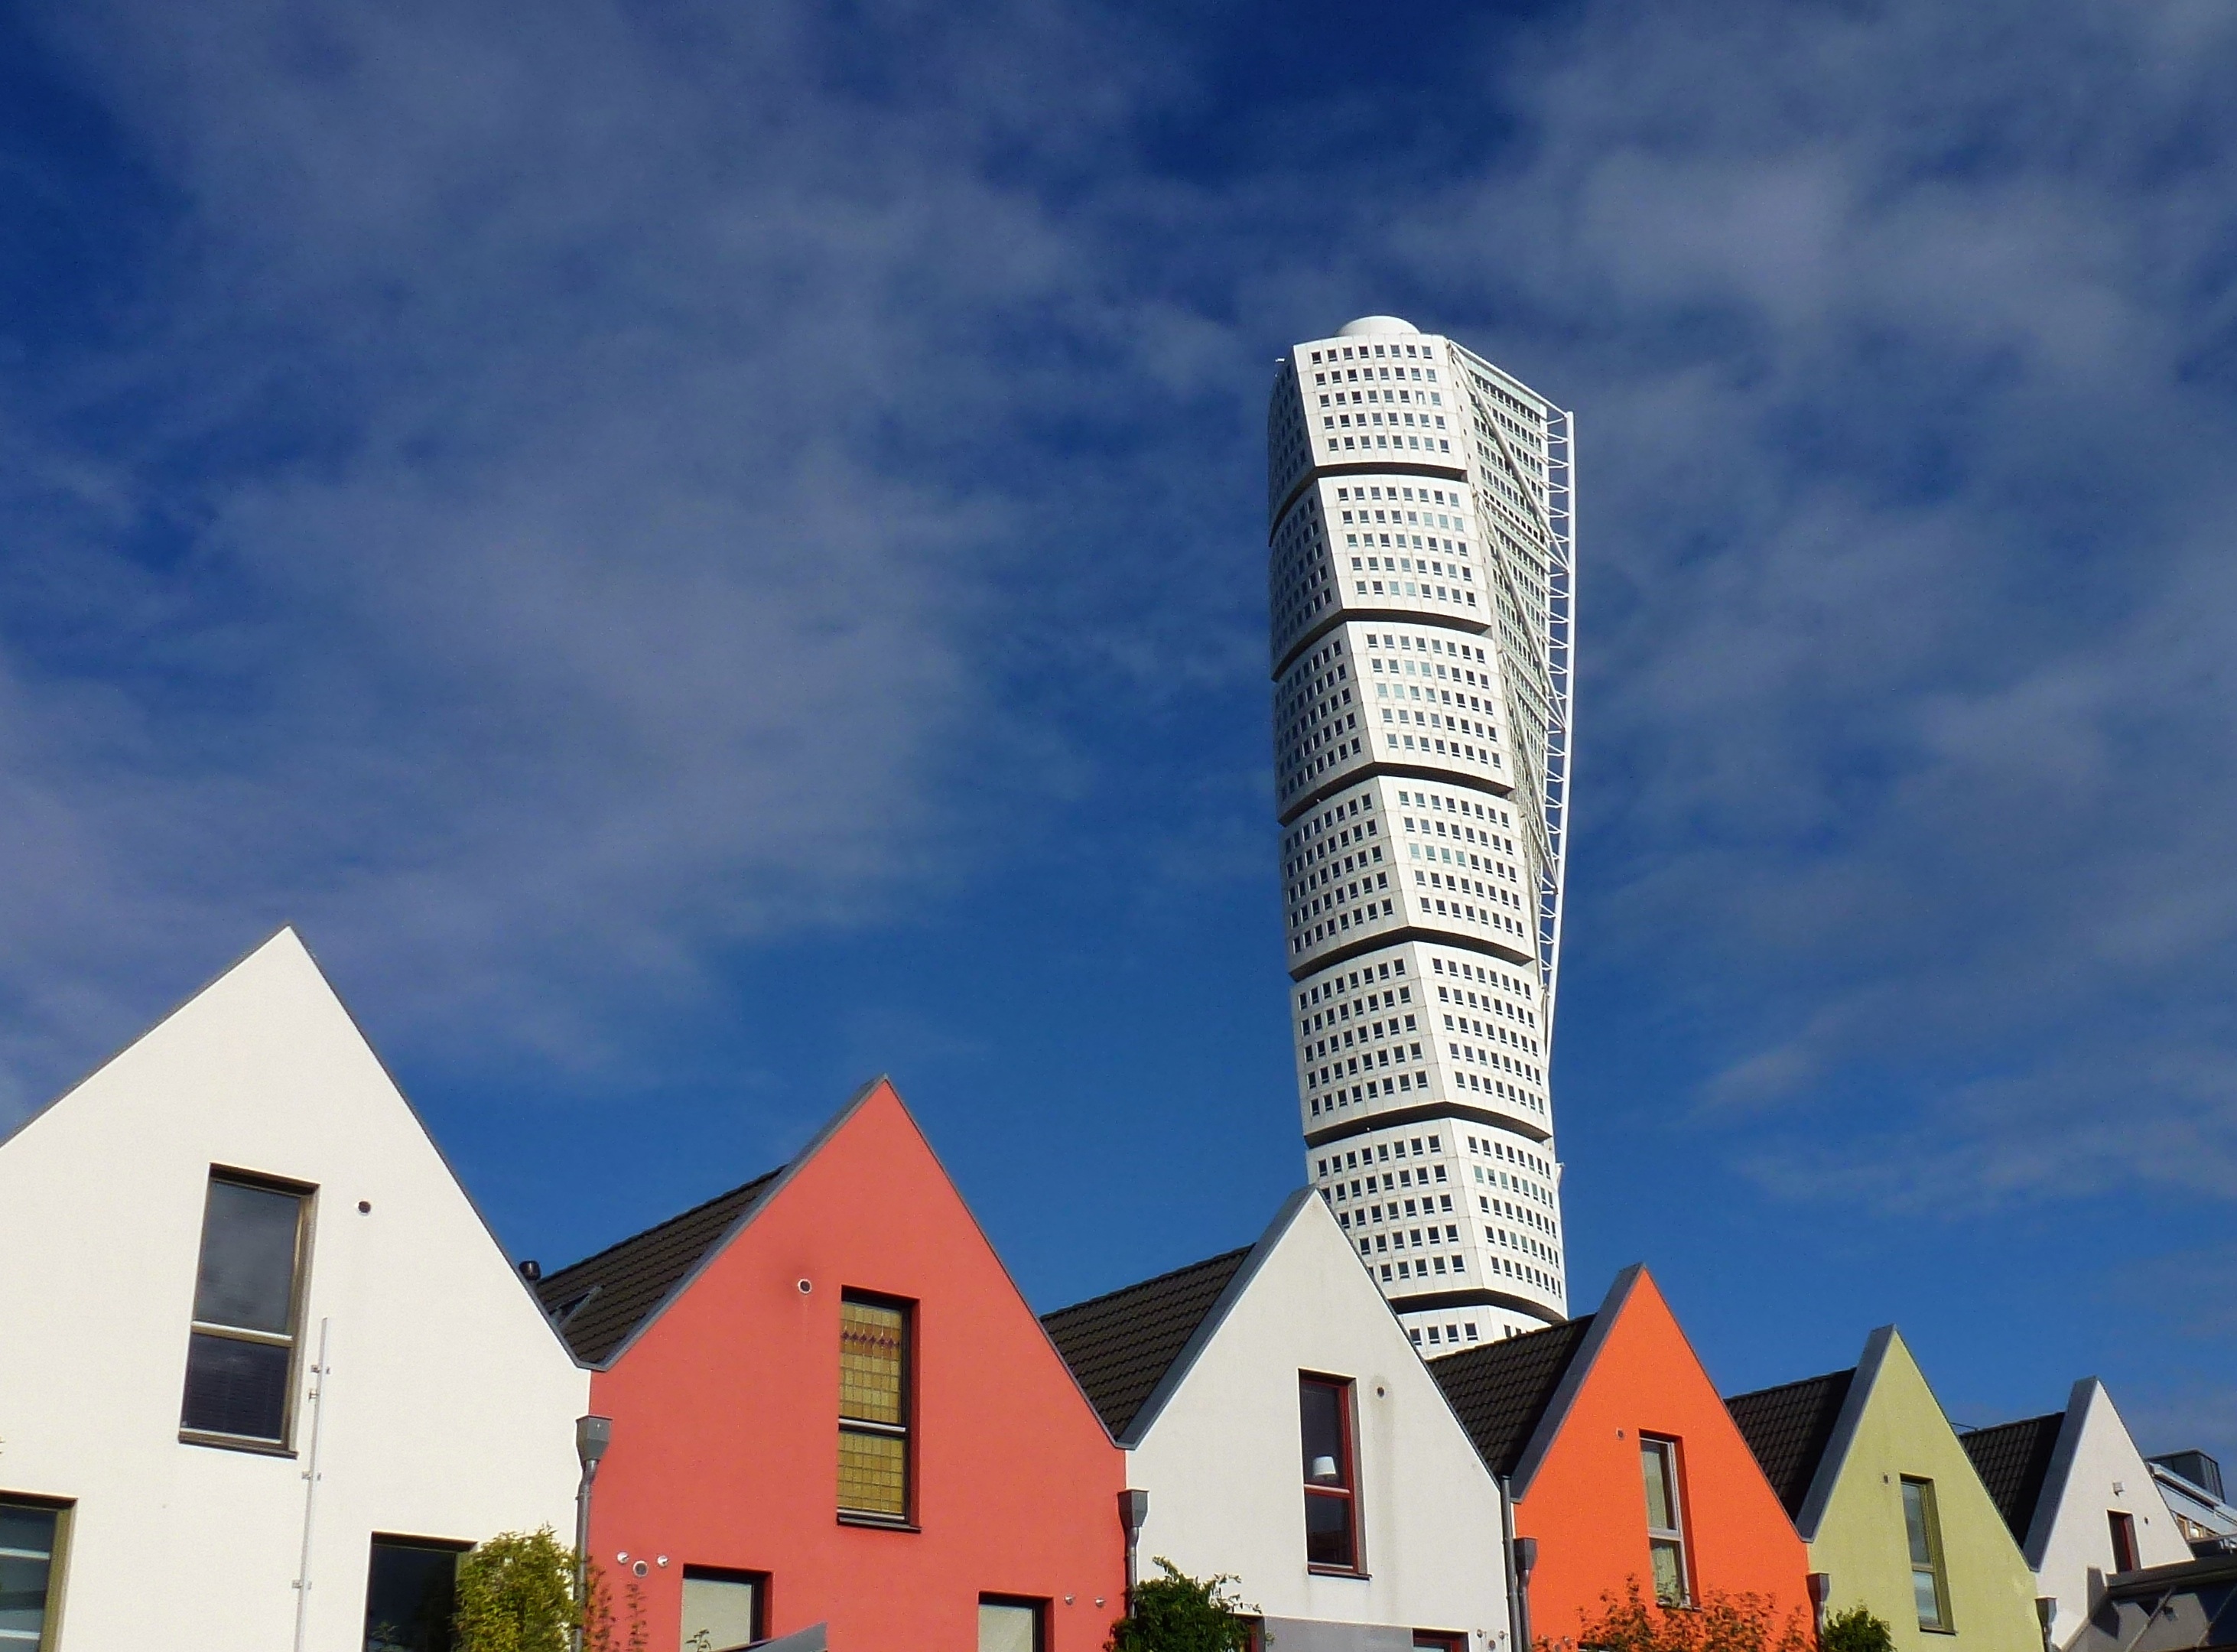
abstract, architecture, sky, window, perspective, building, city, skyscraper, tower, color, landmark, facade, blue, colorful, modern, tower block, modern architecture, places of interest, structures, design, homes, sweden, reflections, housewife